Schrankia costaestrigalis

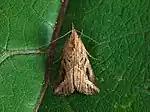

Larva dark purplish brown; dorsal and subdorsal lines pale, the latter black-edged beneath; sides more ochreous; will feed on flowers of thyme in captivity. The larvae feed on various herbaceous and woody plants. Reported to feed on potato tubers and to cause significant crop loss (>80%) in China.